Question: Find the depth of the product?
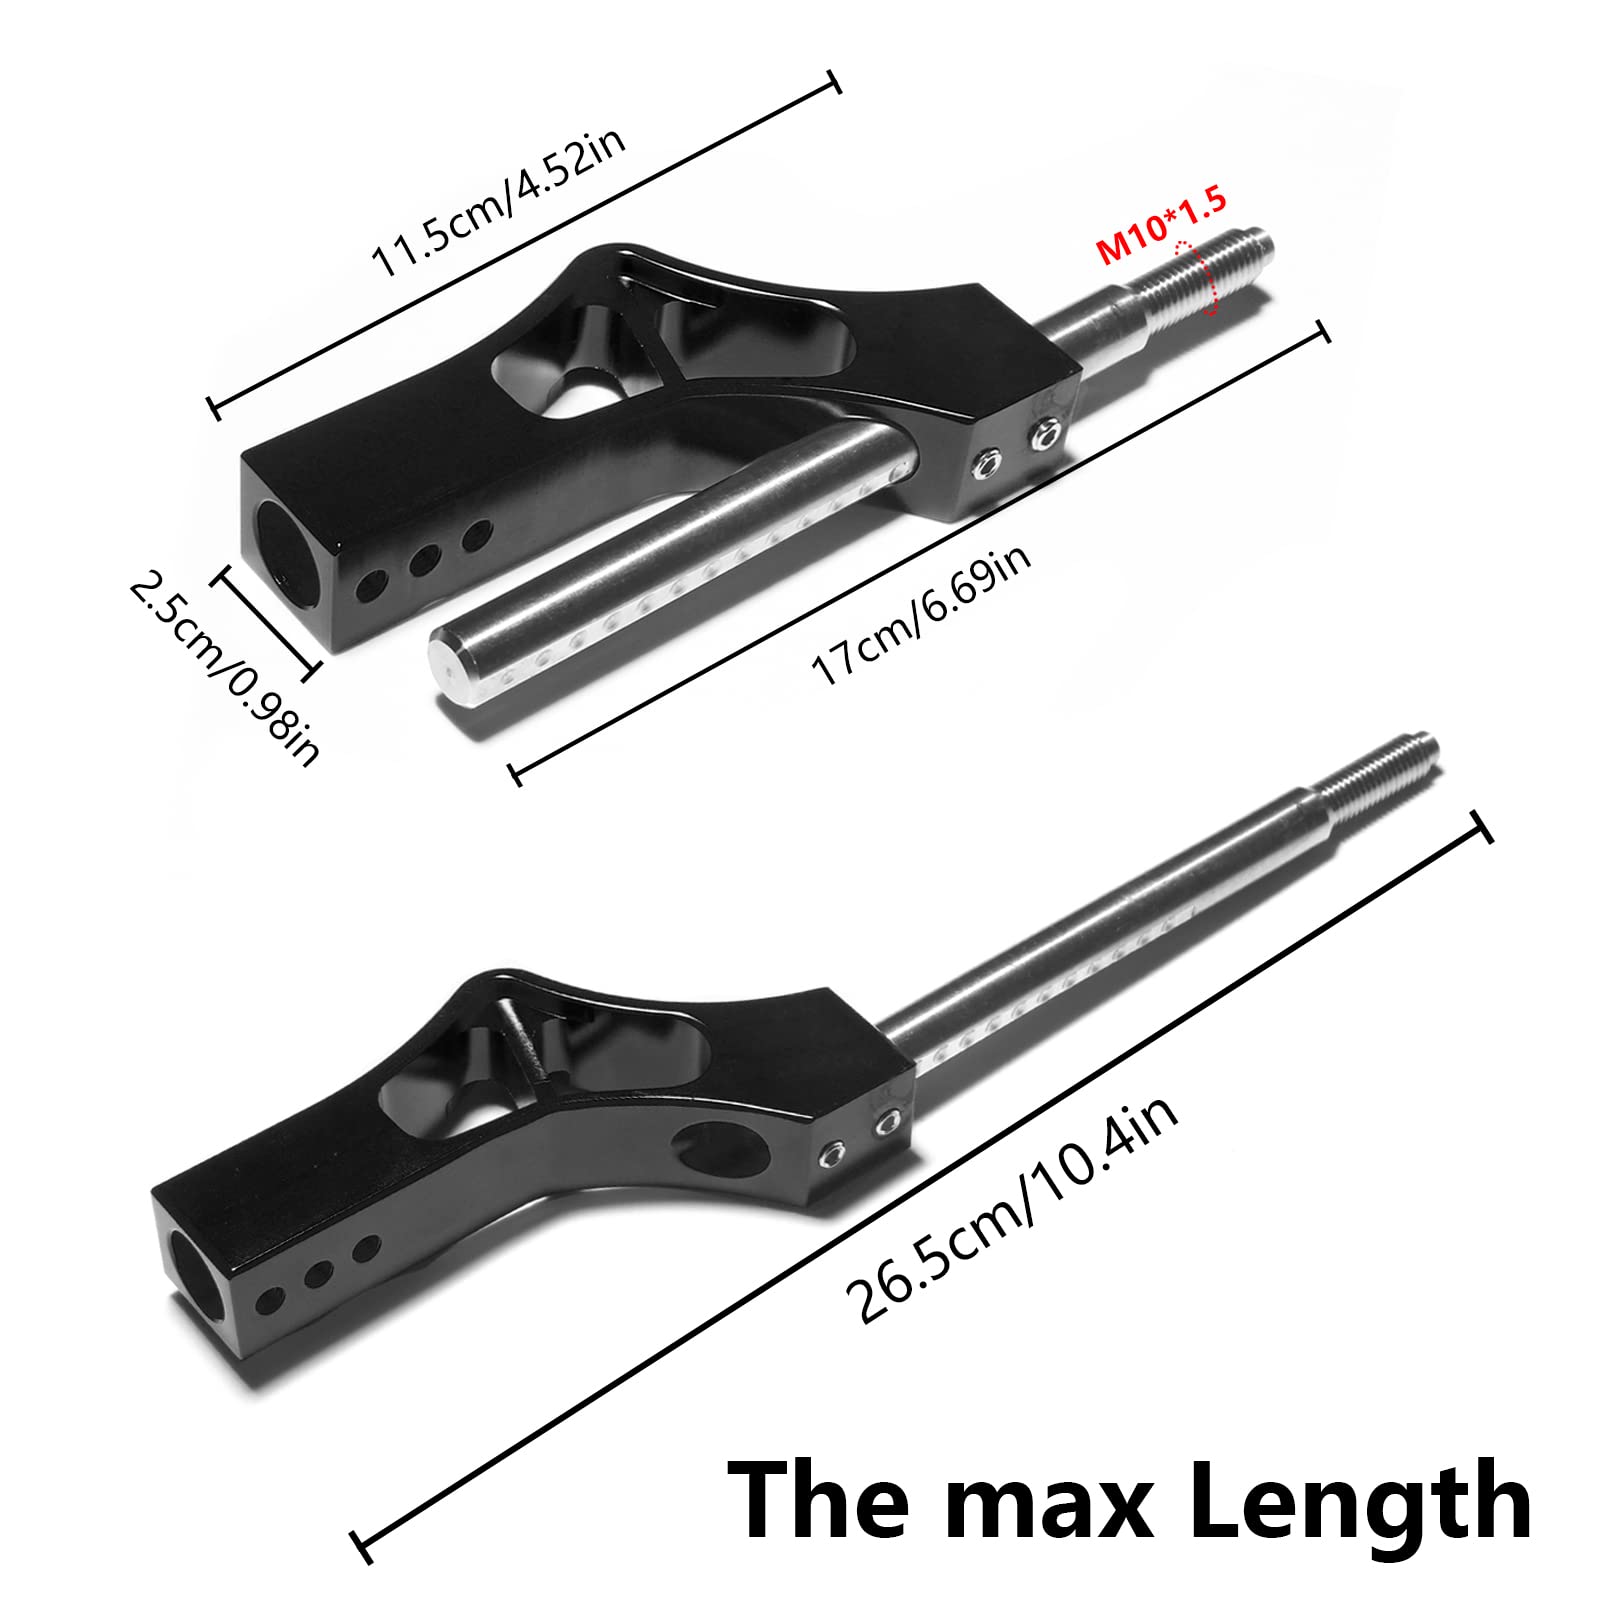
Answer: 26.5 centimetre